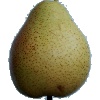
Label: pear_forelle